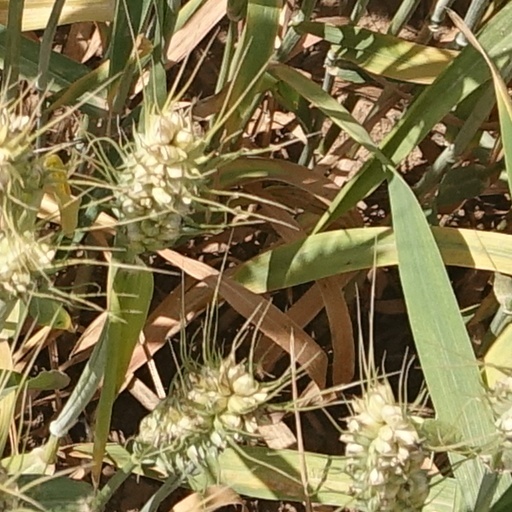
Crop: wheat